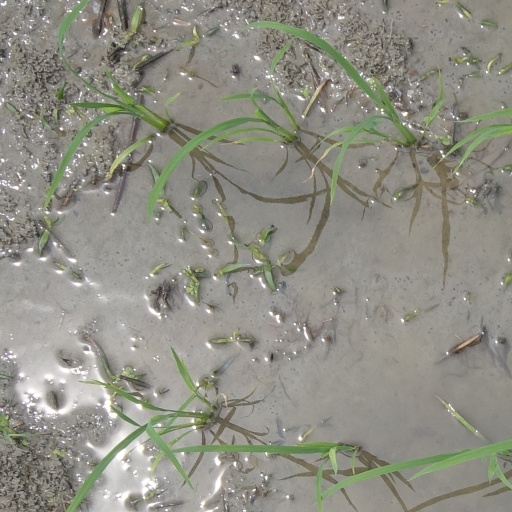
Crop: rice